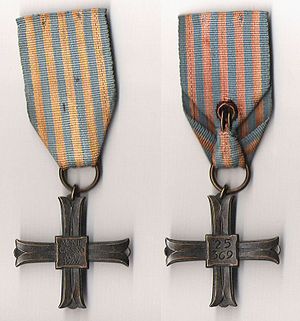
Slaget om Monte Cassino / Eftermæle / Krigergrave og mindesmærker
Monte Cassino korset.
Slaget om Monte Cassino var en serie på fire slag under 2. verdenskrig udkæmpet af de Allierede, der havde det formål at gennembryde Gustav-linjen og erobre Rom.